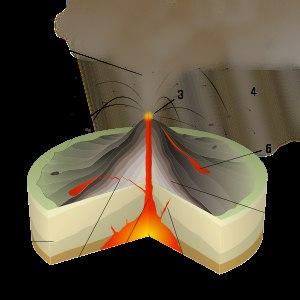
Une chambre magmatique est, dans la lithosphère, une zone souterraine de quelques dizaines à plusieurs centaines de kilomètres cubes, qui contient du magma plus ou moins chaud. Ce magma provient de la fusion partielle de roches plus profondes et alimente la chambre par un ou plusieurs conduits. Le magma dans la chambre magmatique peut rester stationnaire à l'interface de la croûte ductile /croûte fragile, créant des plutons granitiques par le biais d'injections filoniennes, ou remonter rapidement en surface et donner naissance à des volcans, effusifs, explosifs, de type stromboliens ou à une caldeira.
L'European Synchrotron Radiation Facility, en abrégé ESRF, société civile de droit français créée le 12 janvier 1989, est un des plus importants synchrotrons actuellement en fonctionnement dans le monde avec l'APS du Laboratoire national d'Argonne aux États-Unis et SPring-8 dans la préfecture de Hyōgo au Japon ou le LHC du CERN proche de Genève.